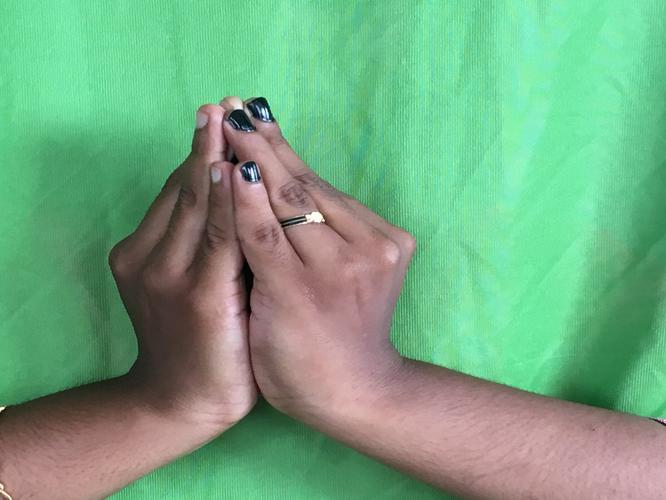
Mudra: Kapotham
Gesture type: double_hand